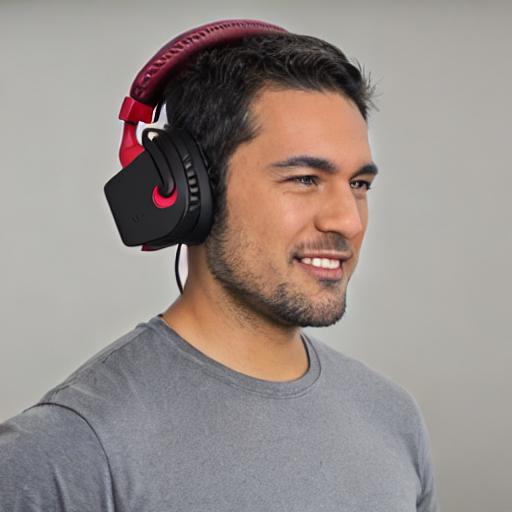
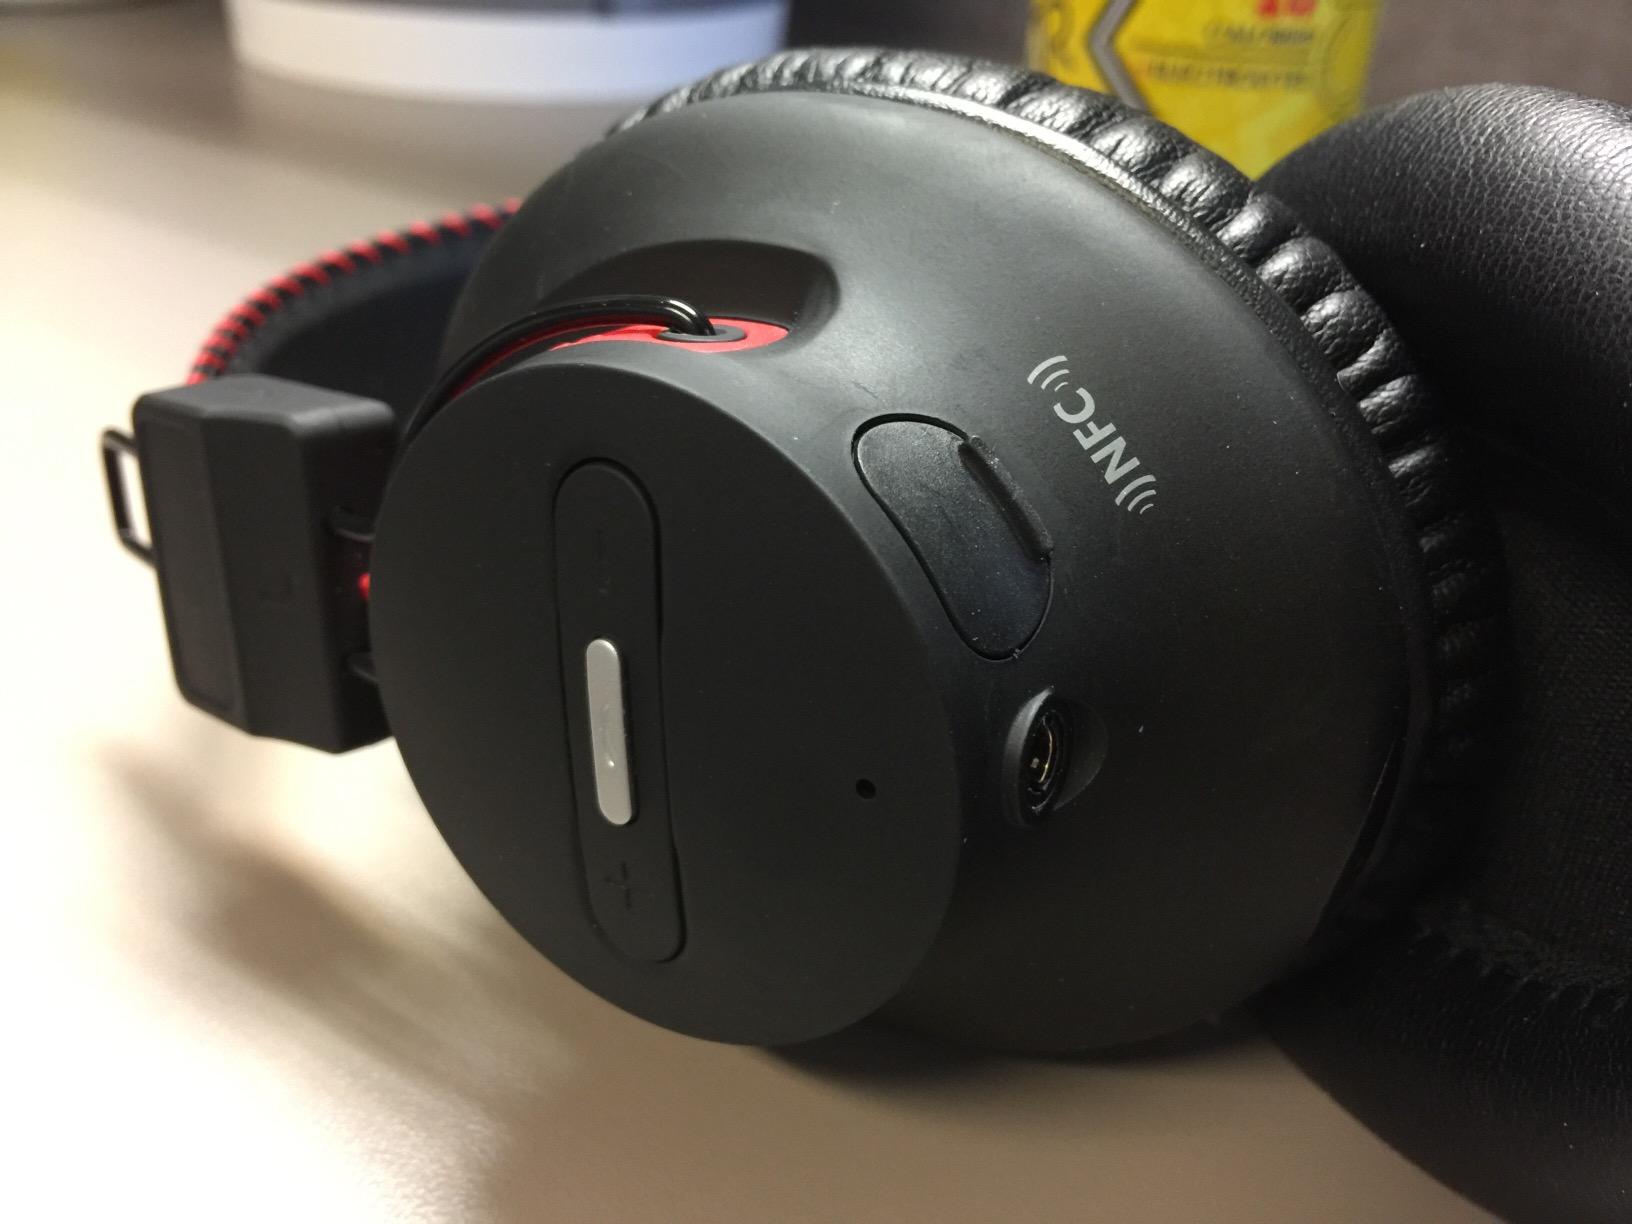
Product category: headphones
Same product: no